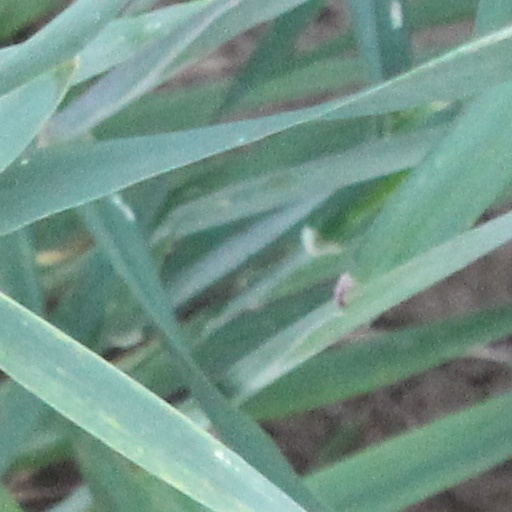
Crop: wheat